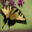
Label: butterfly